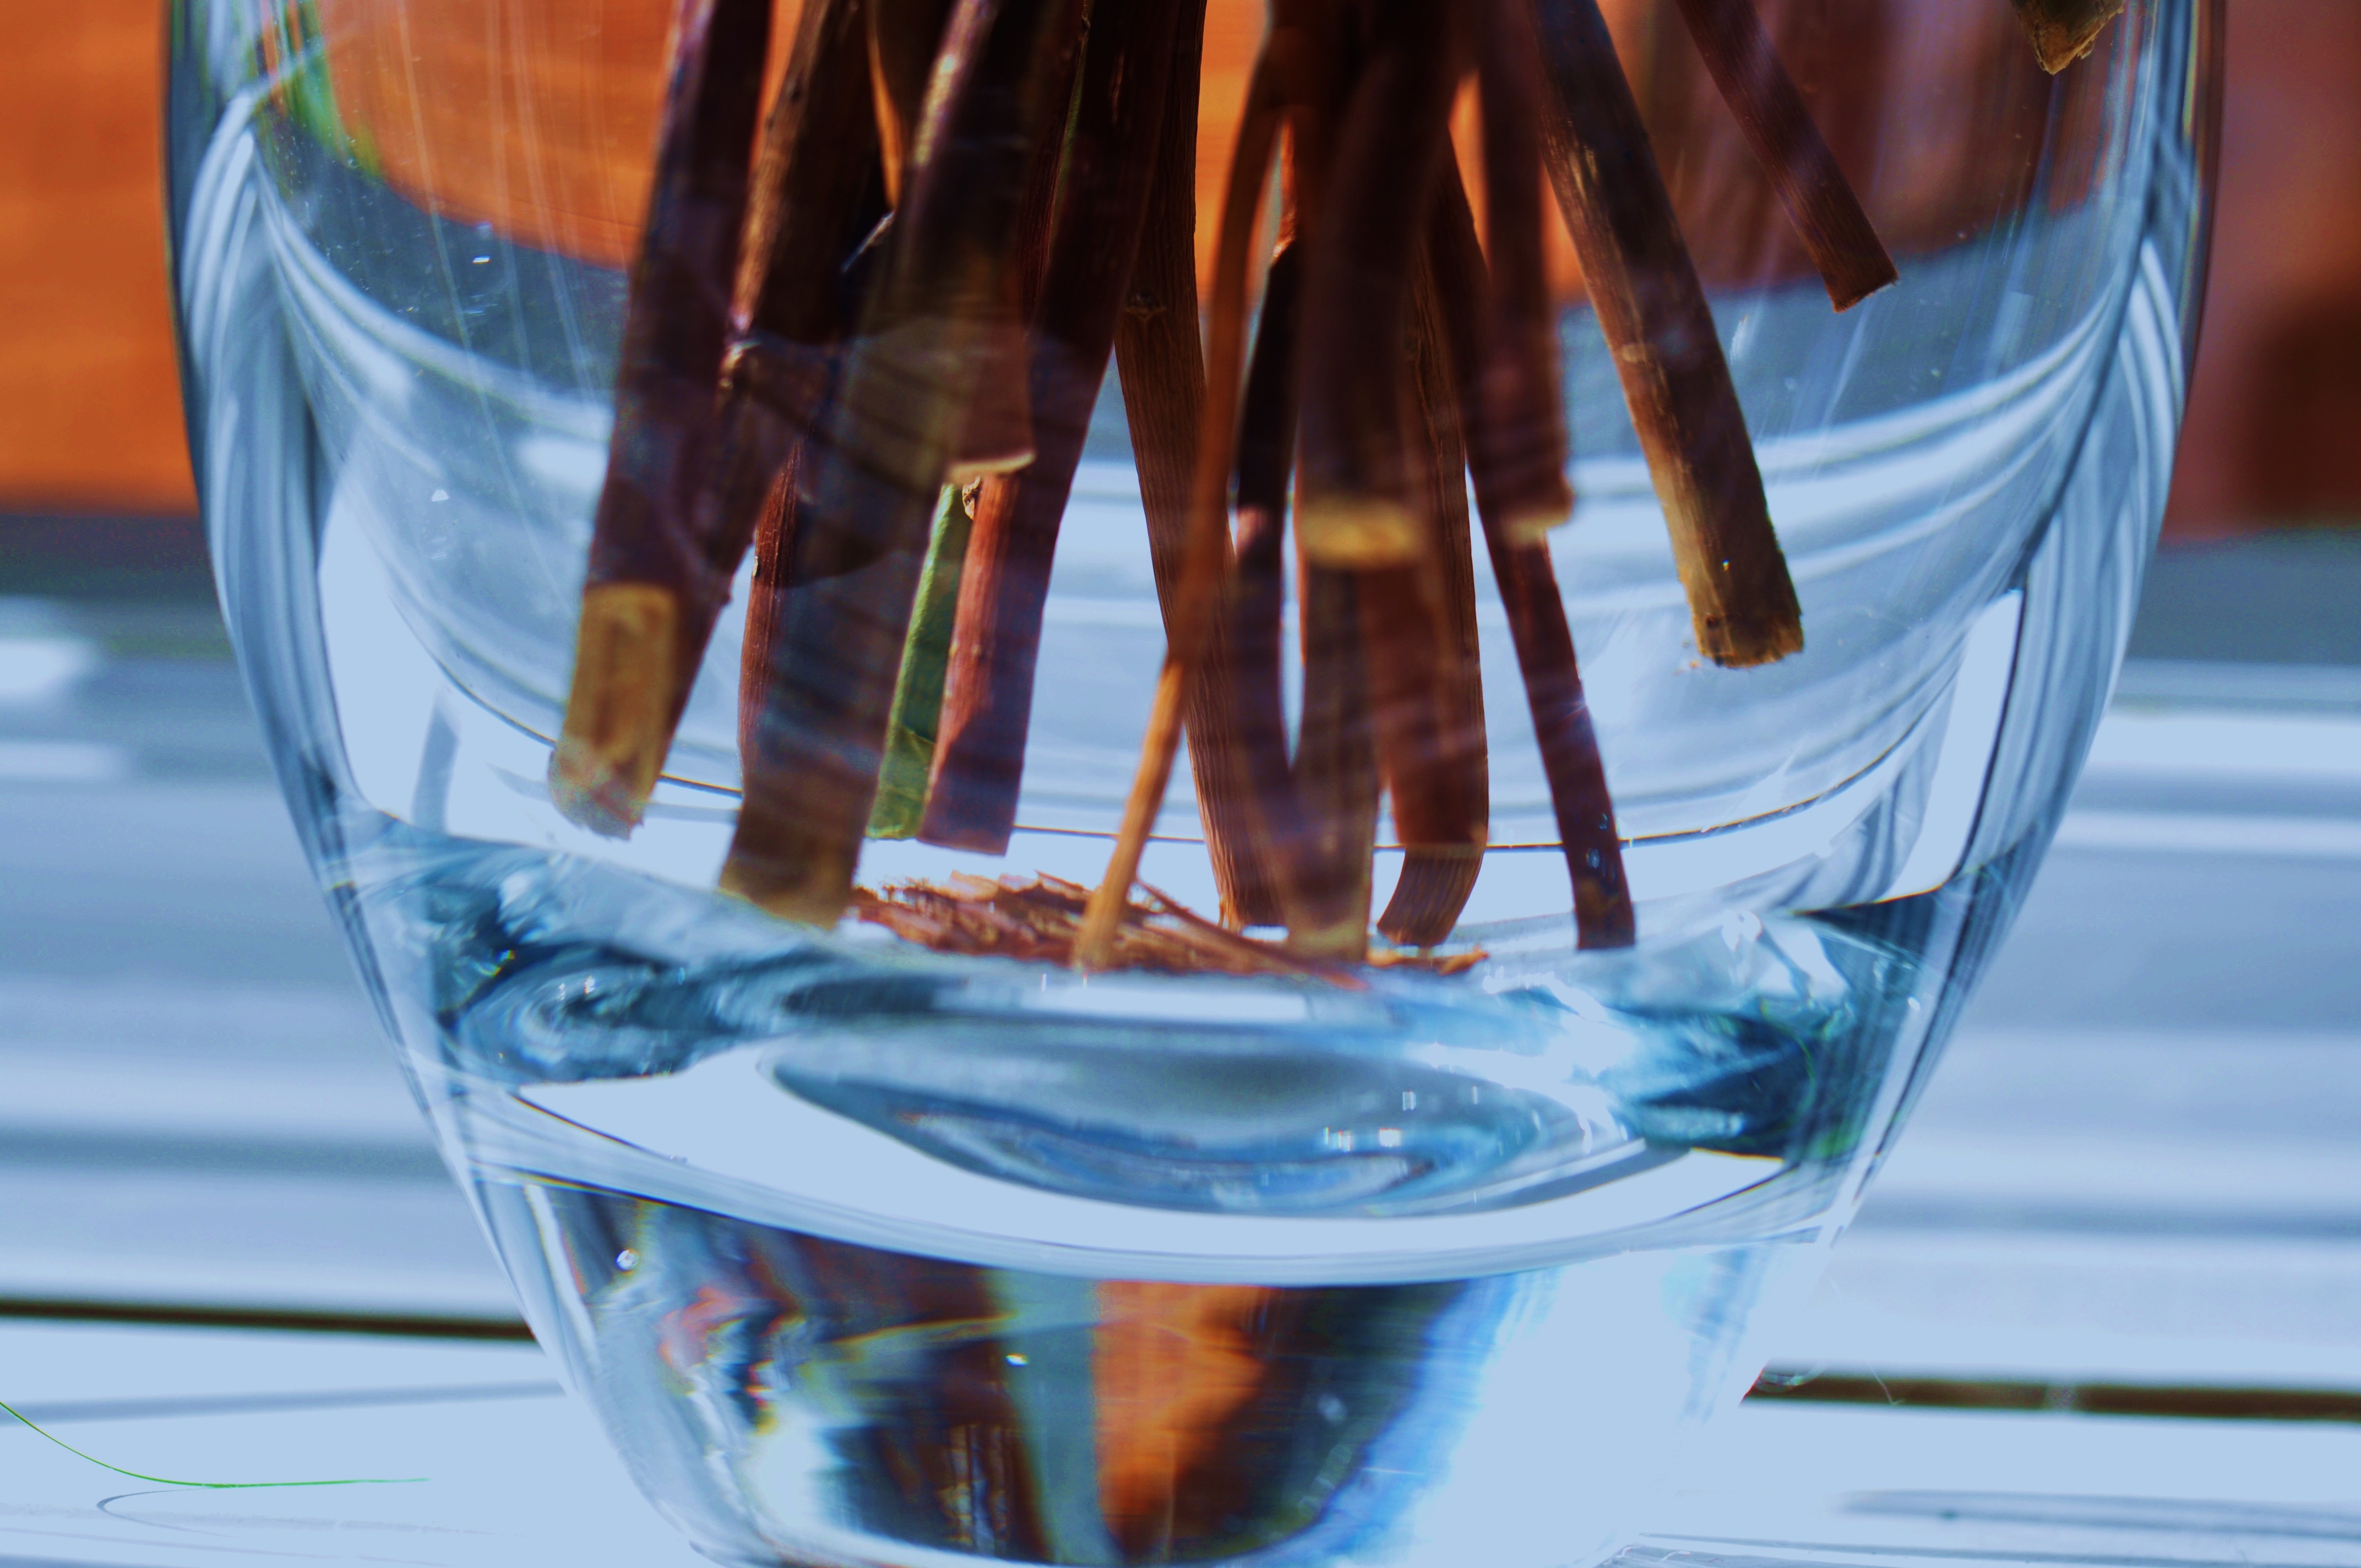
glass, water, wine, drink, liquid, clean, clear, drop, bubble, transparent, fresh, cool, cold, white, aqua, reflection, hand, refreshment, splash, full, healthy, ice, beverage, mineral, wet, freshness, pour, natural, blue, pouring, cup, tap, vodka, lifestyle, faucet, purified, fingers